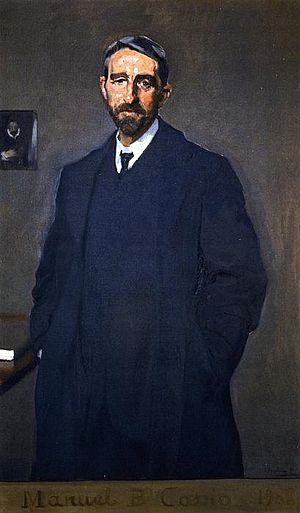
Manuel Bartolomé Cossío, né à Haro le 22 février 1857 et mort à Collado Mediano le 2 septembre 1935, est un pédagogue et historien espagnol, dont le parcours est lié à l'Institution libre d'enseignement.